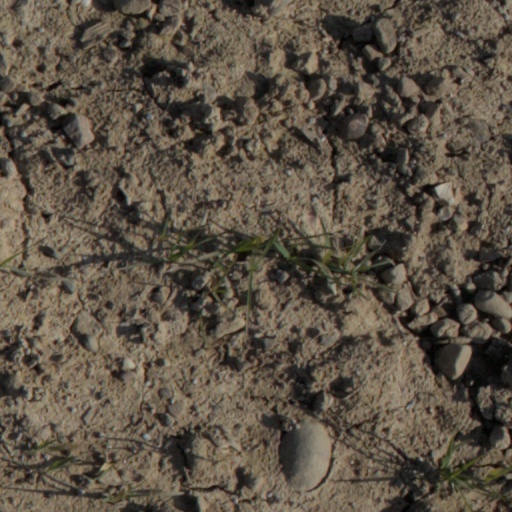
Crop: wheat